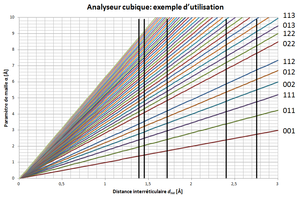
Exemple d'utilisation d'un analyseur cubique 1
L’analyseur cubique est un outil graphique permettant d’estimer la valeur du paramètre de maille d’un cristal ayant un réseau de Bravais cubique et de déterminer les indices de Miller des plans diffractés. La technique de l’analyseur cubique utilise un graphique mettant en relation le paramètre de maille et la distance interréticulaire dₕₖₗ. Cet outil permet une analyse rapide d’un cliché de diffraction par rayons X.